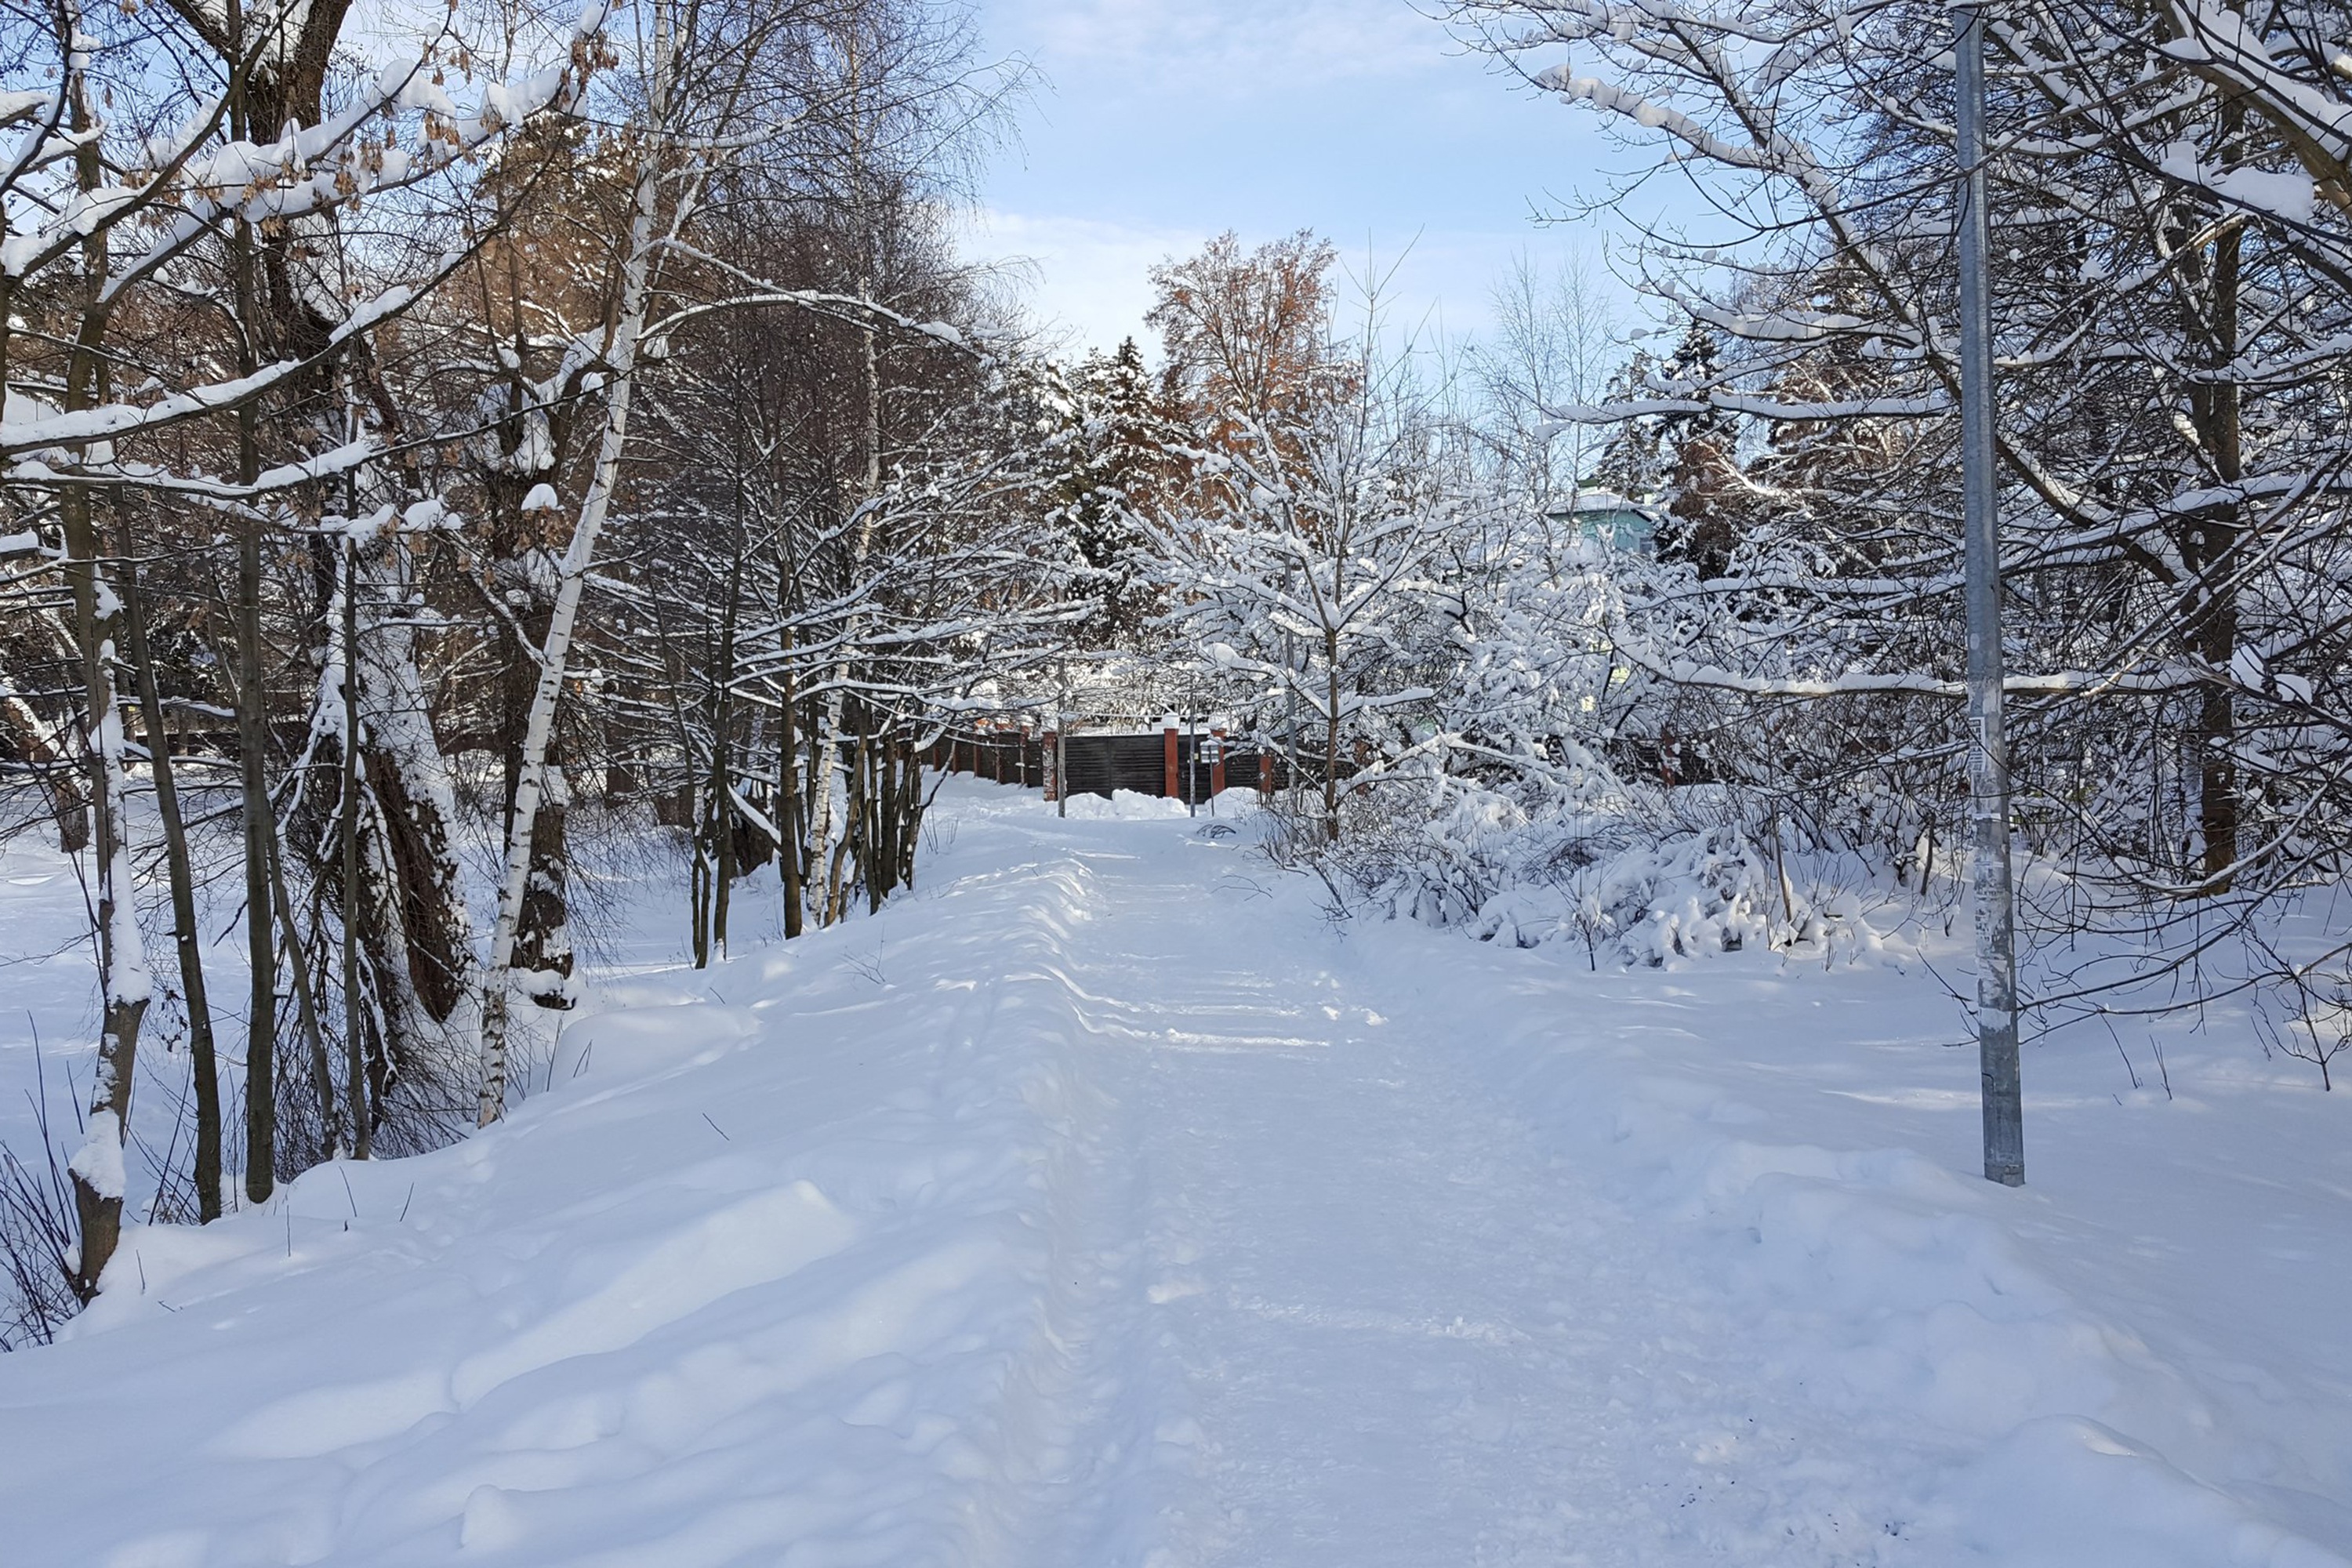
winter, snow, frost, cold, city, trees, branches, outdoors, white, wintry, snowfall, mysterious, nature, landscape, calm, scenic, branch, freezing, twig, woody plant, slope, geological phenomenon, trunk, glacial landform, precipitation, ice, winter storm, blizzard, ice cap, grove, fir